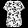
Label: Shirt